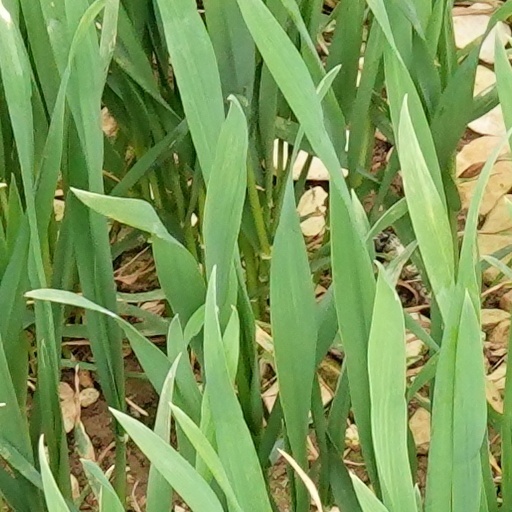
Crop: wheat